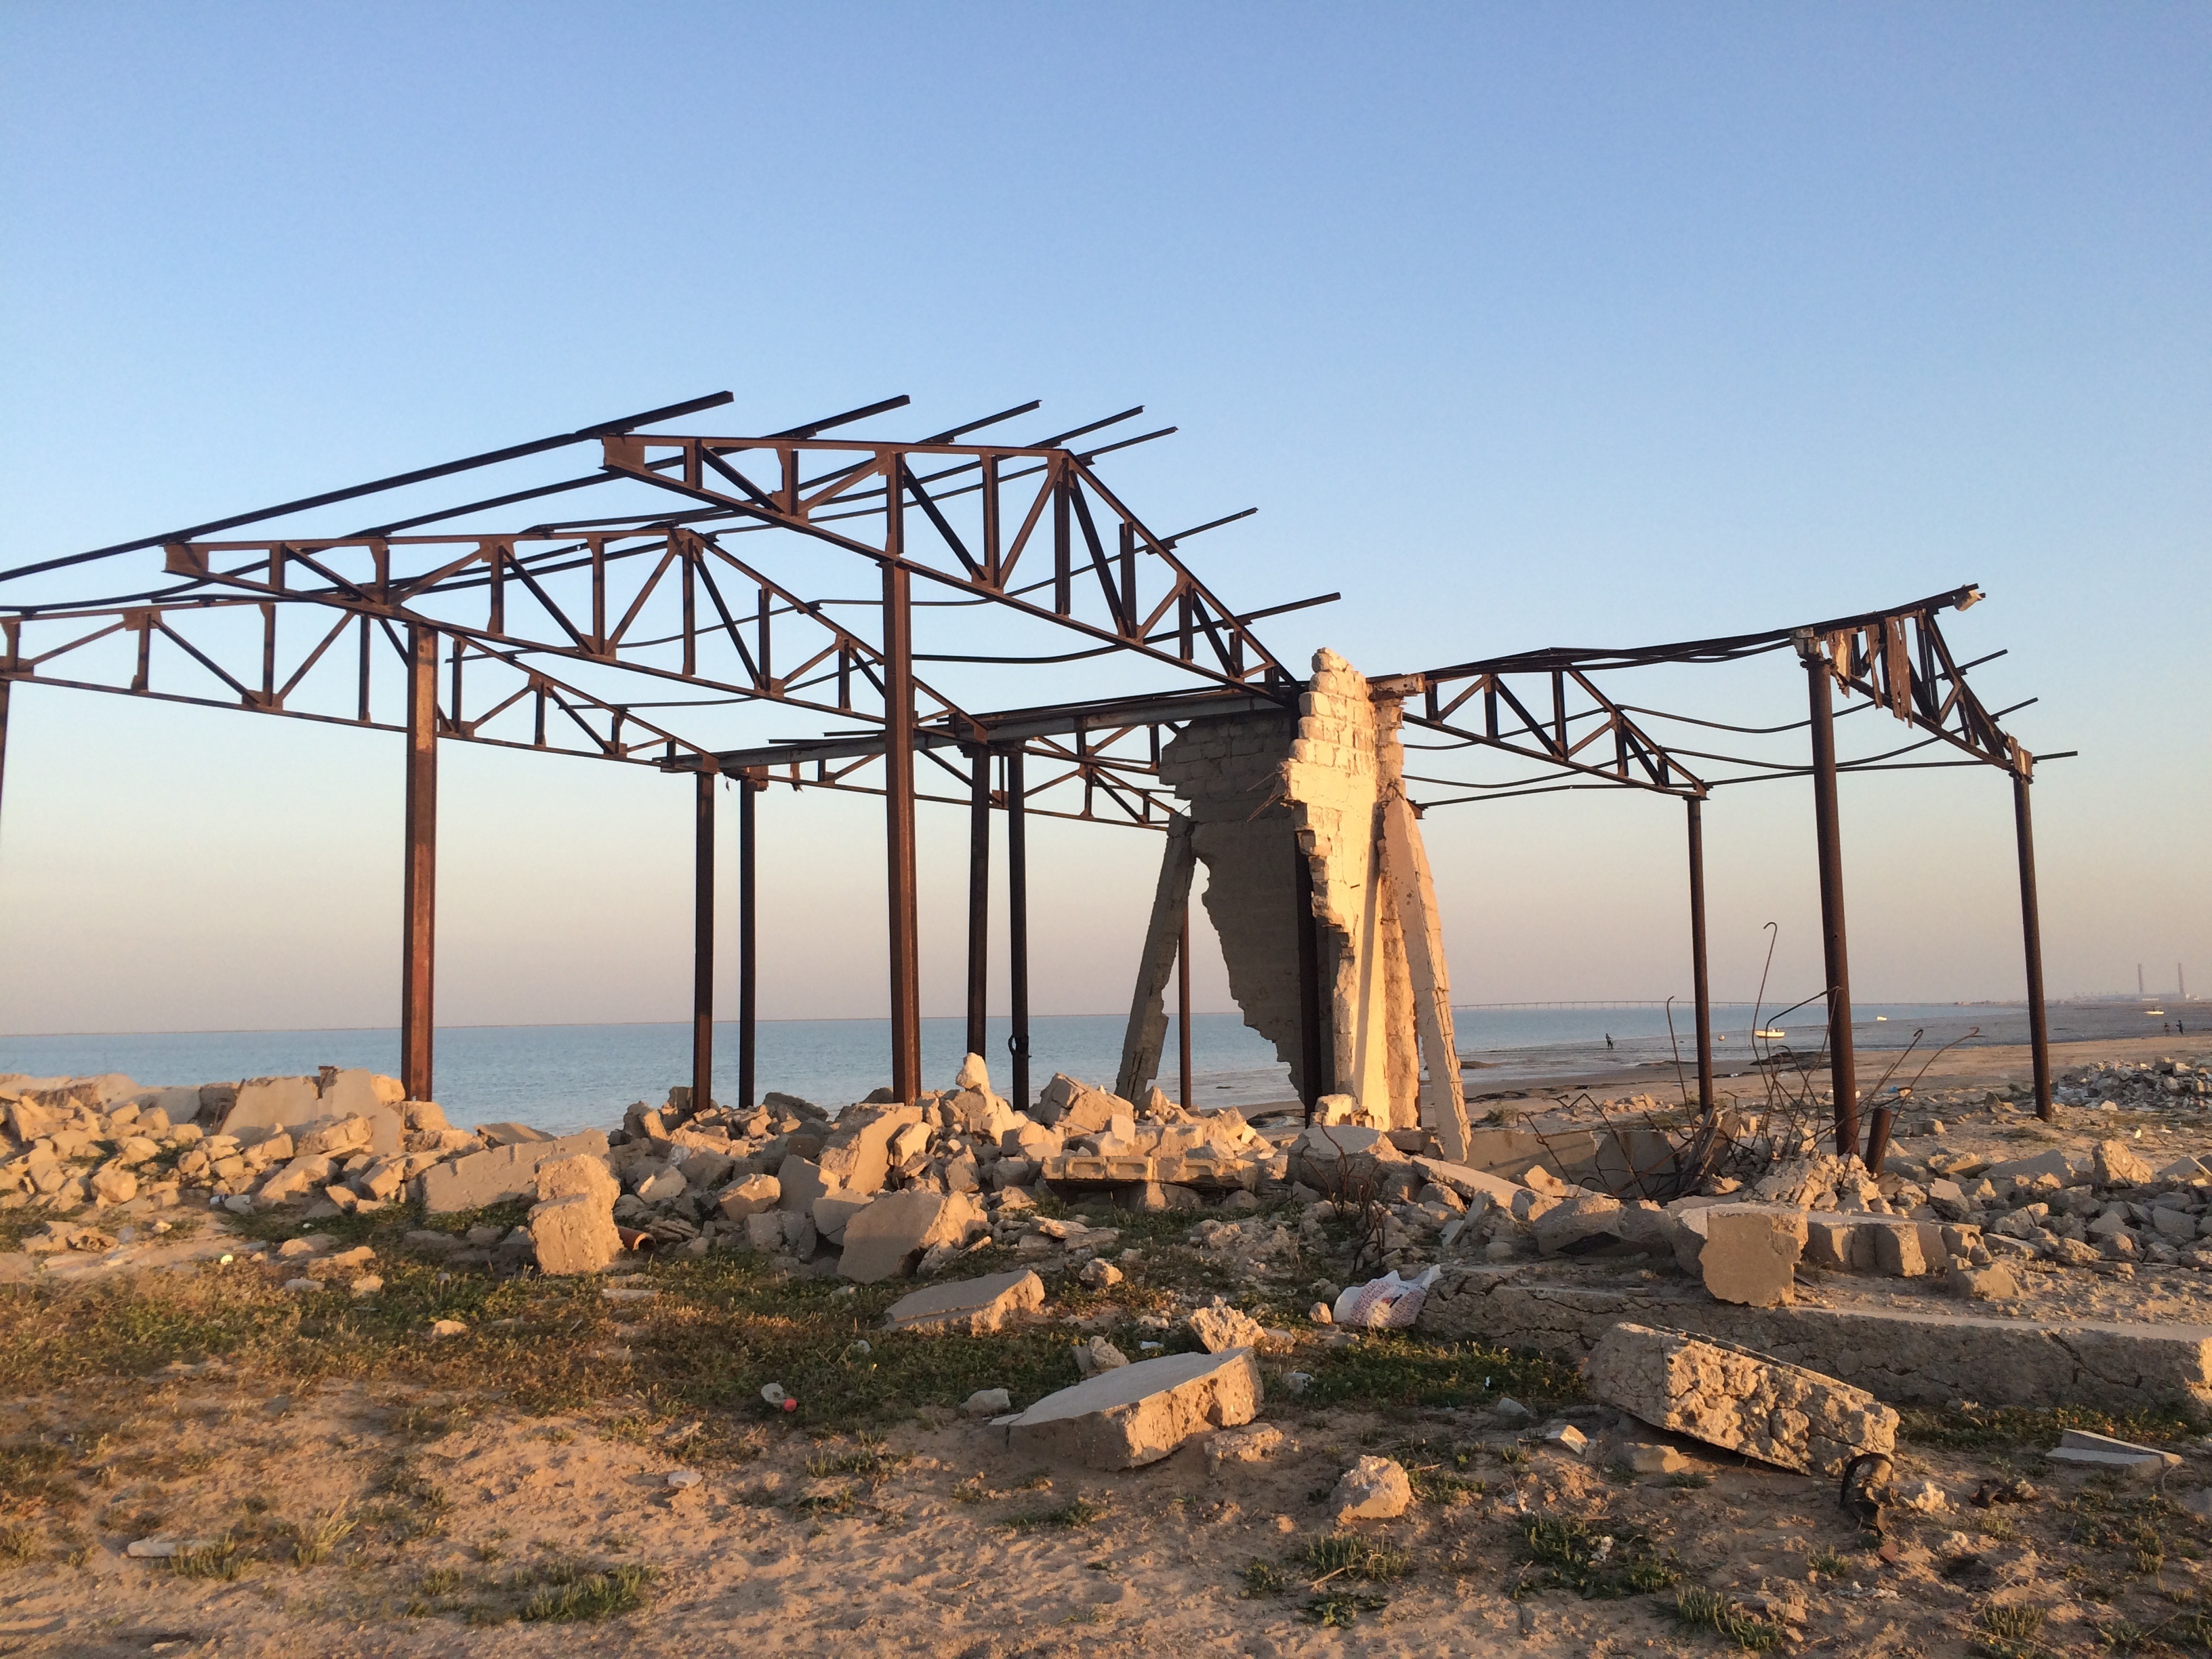
sea, coast, wood, house, wind, construction, tower, frame, destroyed, ruins, kuwait, outdoor structure